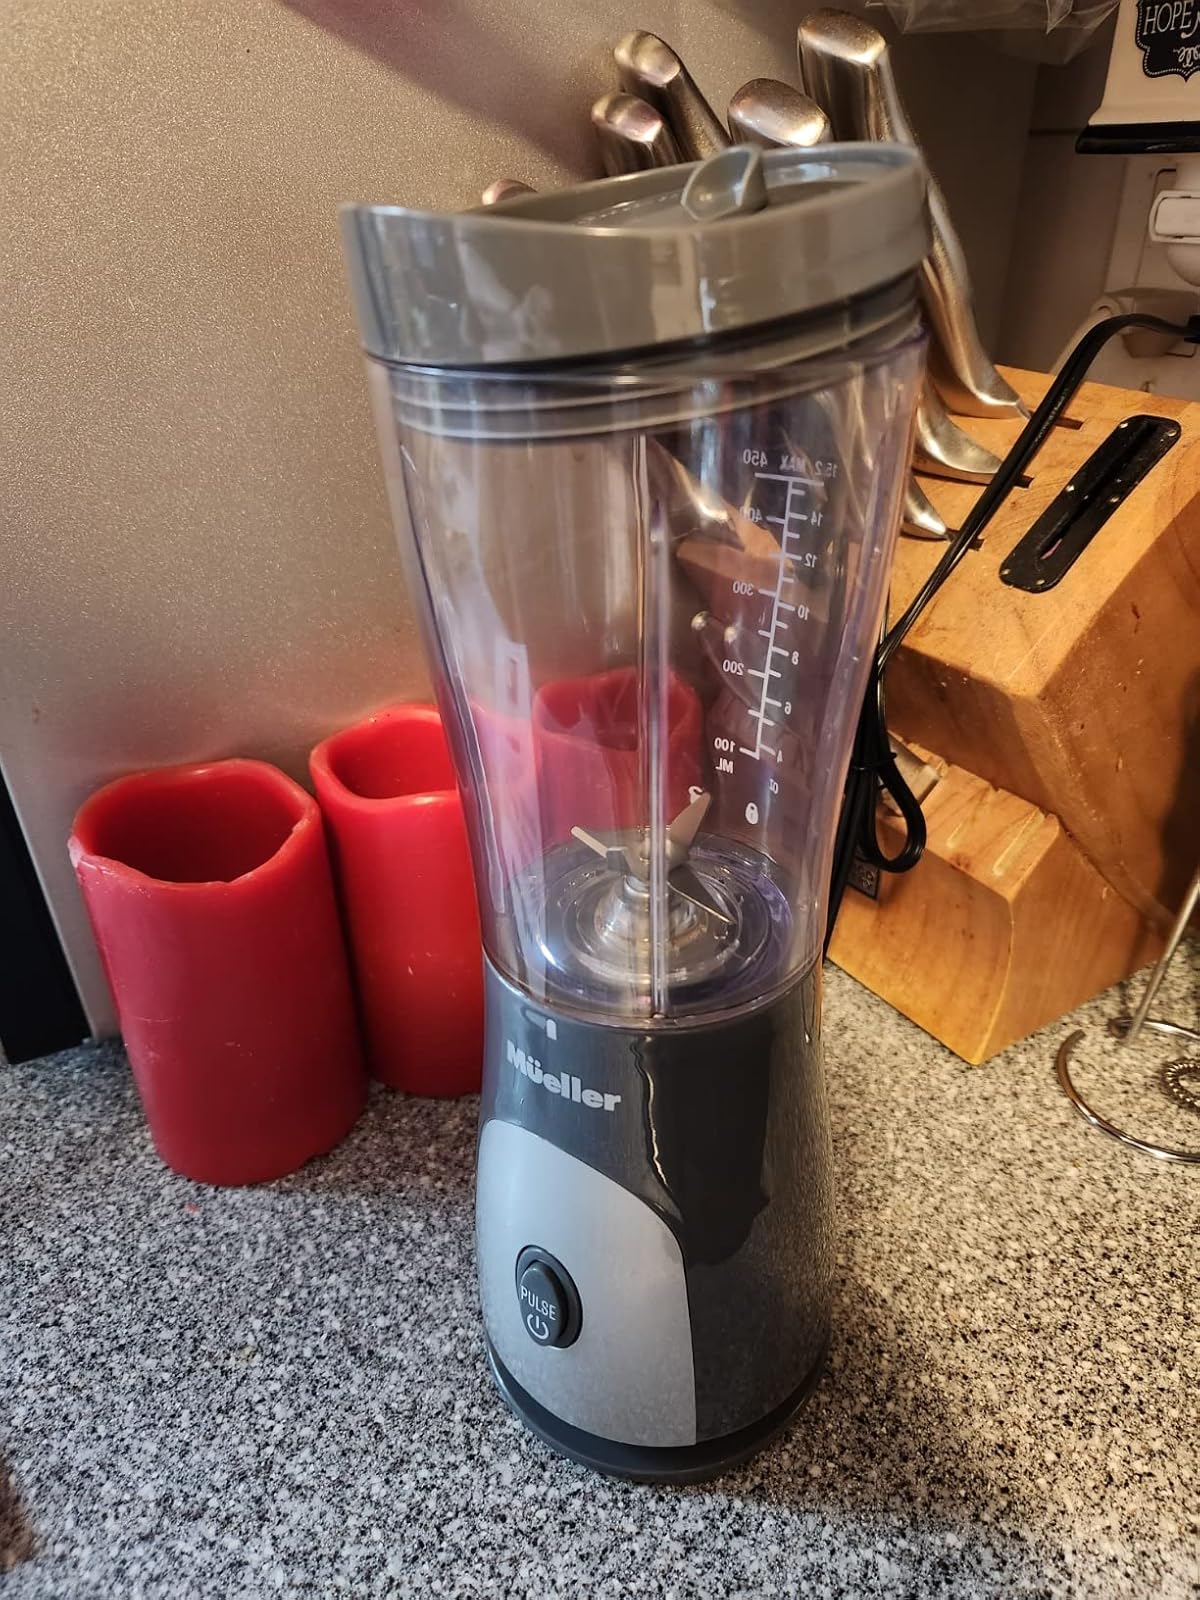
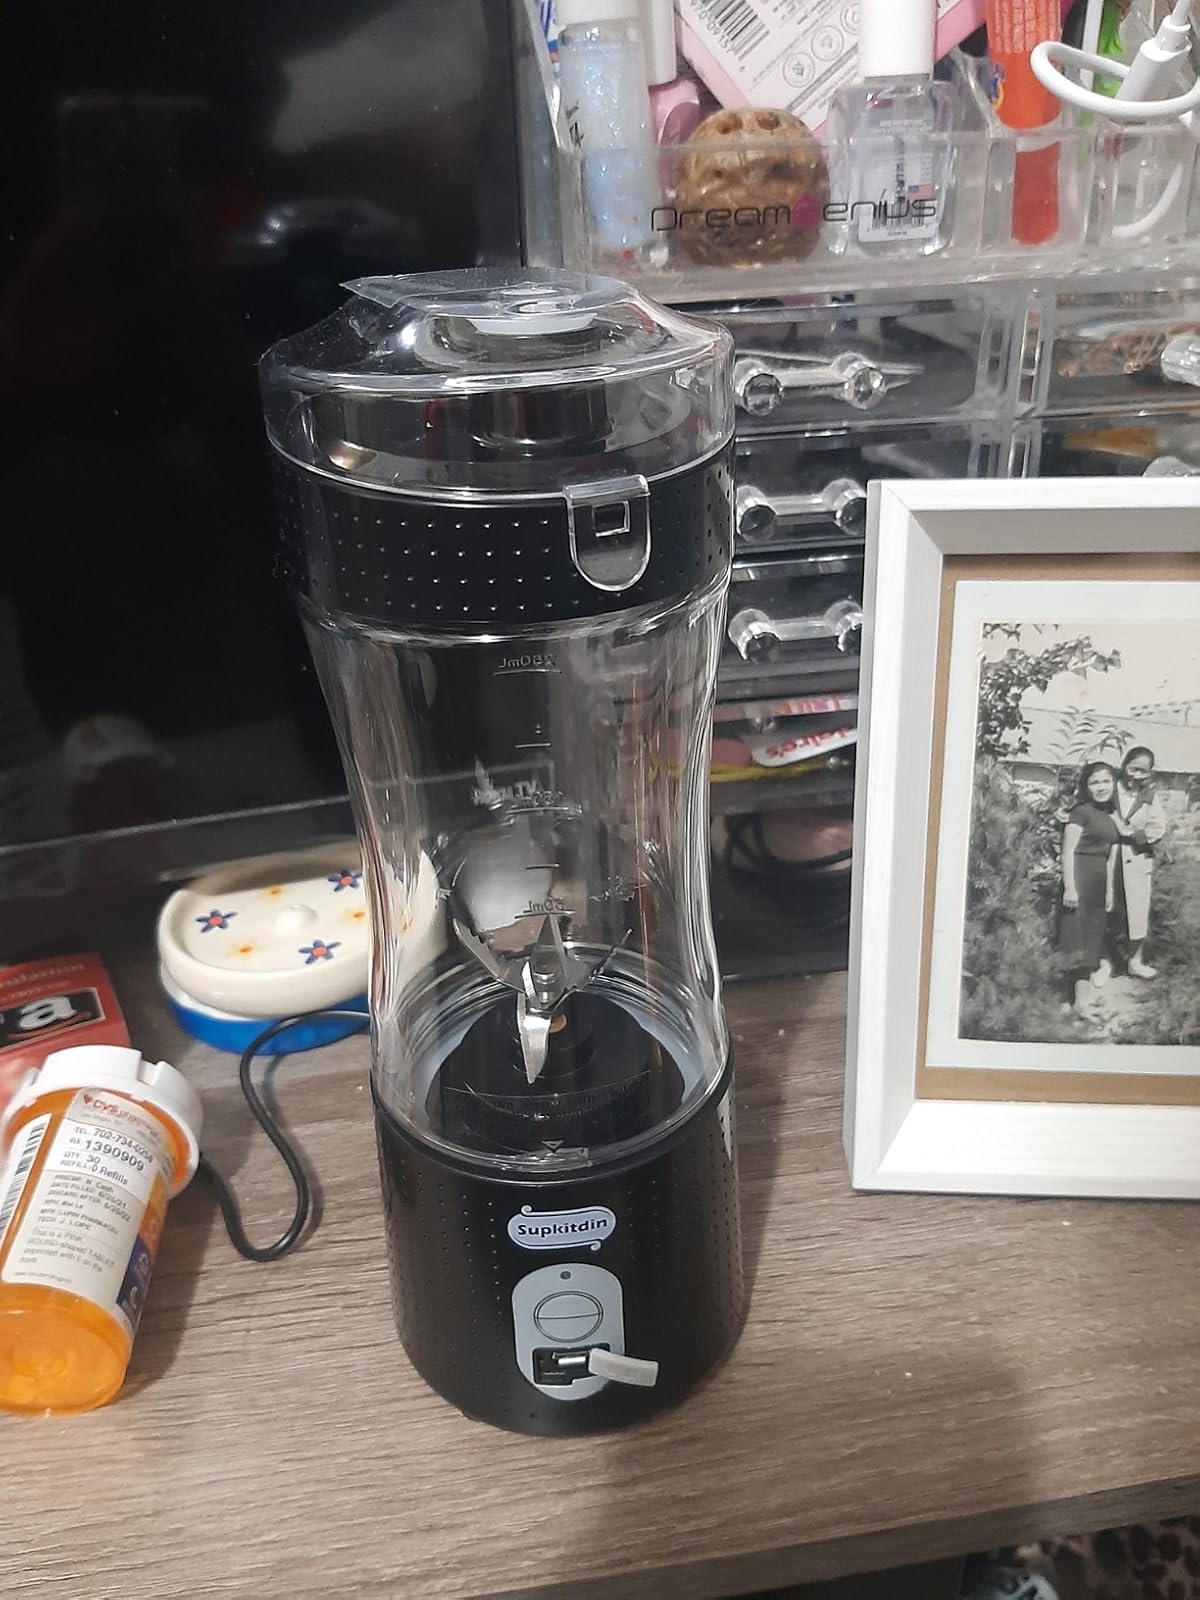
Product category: items_blender
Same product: no